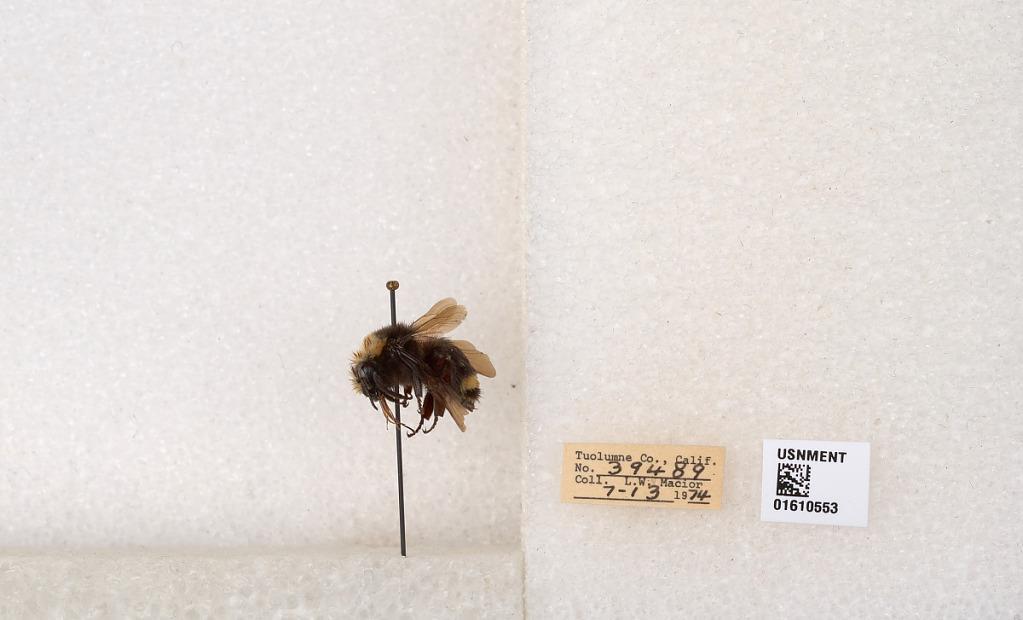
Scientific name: Bombus (Pyrobombus) vosnesenskii Radoszkowski
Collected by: L. Macior
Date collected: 1974-7-13
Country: United States
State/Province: California
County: Tuolumne
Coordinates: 37.9712, -120.228